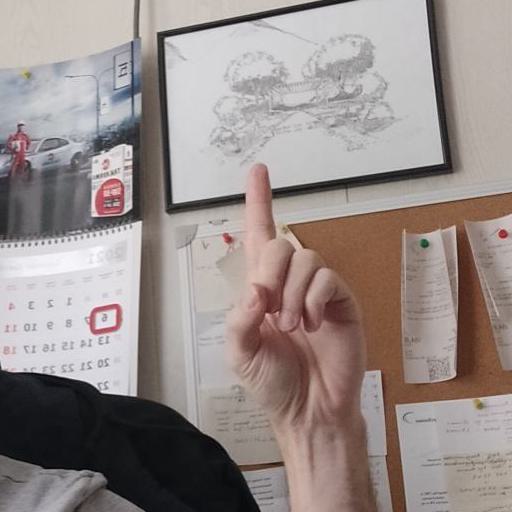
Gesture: one